Hemotympanum

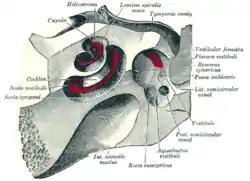
Tympanic cavity

Hemotympanum, or hematotympanum, refers to the presence of blood in the tympanic cavity of the middle ear. Hemotympanum is often the result of basilar skull fracture.